Volchya

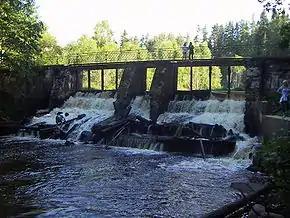
Dam of the old Finnish hydroelectric plant

The Volchya is a tributary of the Vuoksi on the Karelian Isthmus (Leningrad Oblast, Russia) west of the Saint Petersburg-Hiitola railroad (along the section between the stations Vaskelovo and Losevo) and flowing northwards from the Lembolovo Heights. It is long, and has a drainage basin of . Its major tributaries are in turn the Smorodinka (right), the Belaya (left), the Goryunets (left) and the Petrovka (right). The Volchya River's width is about in the lower reaches, where it flows in a narrow valley, with meanders and oxbow lakes. The Volchya is shallow and unavailable for navigation (except for canoeing in some places)